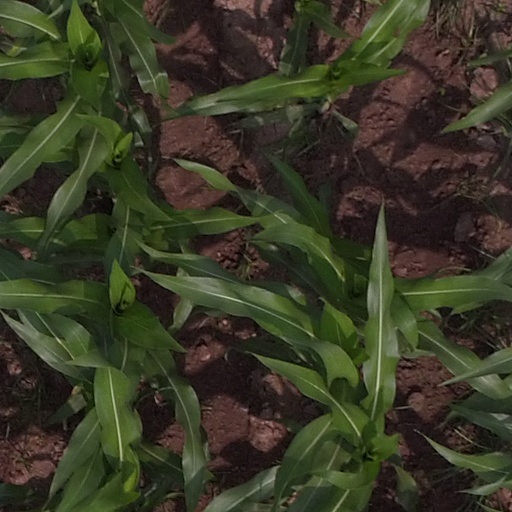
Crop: maize; corn